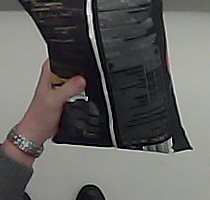
Product: lays_chill